Don't Judge a Girl by Her Cover

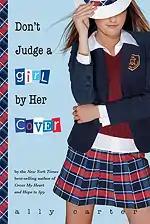
US Hardcover

Don't Judge a Girl by Her Cover is a 2009 young adult novel written by Ally Carter. It is the sequel to "Cross My Heart and Hope to Spy" and the third book in the Gallagher Girls series. It was published on June 9, 2009. The cover was released on March 19, 2009. , author Ally Carter posted mini-excerpts of the book on her blog, with the promise that while they would be in the book, they might be misleading. The book spent three weeks, from June 19, 2009, to July 3, 2009 on the Children's Books version of "The New York Times" Best Seller list, debuting at #6.